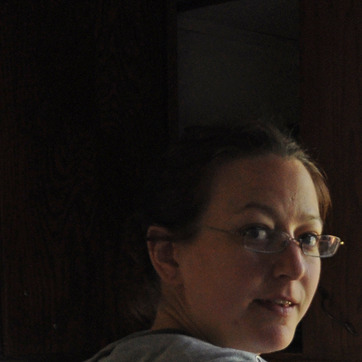
Material: hair